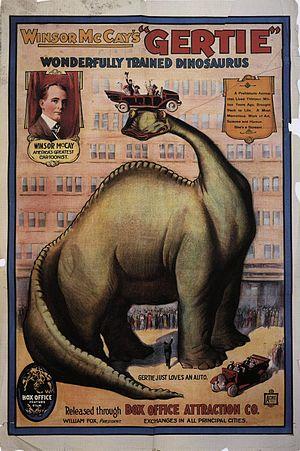
Gertie le dinosaure est un film d'animation créé par Winsor McCay en 1914. Sans être le tout premier dessin animé, c'est le premier film avec un dinosaure possédant une personnalité attrayante, ce qui le distingue des films antérieurs dit « films à trucages » comme ceux de Blackton et Cohl, et en fait le précurseur de Walt Disney. C'est également le premier film utilisant la technique des images-clés.
Le cinéma est un art du spectacle. En français, il est couramment désigné comme le « septième art », d'après l'expression du critique Ricciotto Canudo dans les années 1920. L’art cinématographique se caractérise par le spectacle proposé au public sous la forme d’un film, c’est-à-dire d’un récit, véhiculé par un support qui est enregistré puis lu par un mécanisme continu ou intermittent qui crée l’illusion d’images en mouvement, ou par un enregistrement et une lecture continus de données informatiques. La communication au public du spectacle enregistré, qui se différencie ainsi du spectacle vivant, se fait à l’origine par l’éclairement à travers le support, le passage de la lumière par un jeu de miroirs ou/et des lentilles optiques, et la projection de ce faisceau lumineux sur un écran transparent ou opaque, ou la diffusion du signal numérique sur un écran plasma ou à led. Au sens originel et limitatif, le cinéma est la projection en public d’un film sur un écran. Dès Émile Reynaud, en 1892, les créateurs de films comprennent que le spectacle projeté gagne à être accompagné par une musique qui construit l’ambiance du récit, ou souligne chaque action représentée.